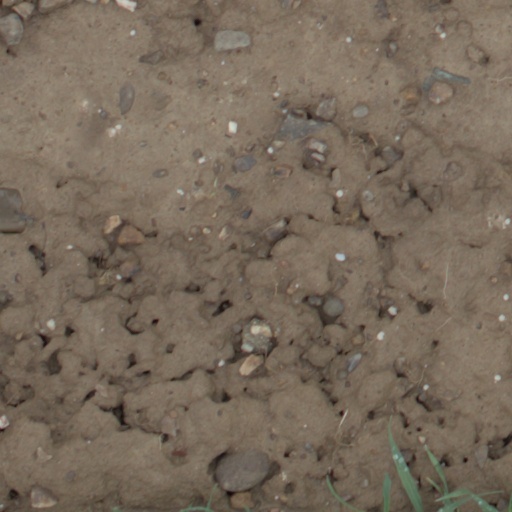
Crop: wheat